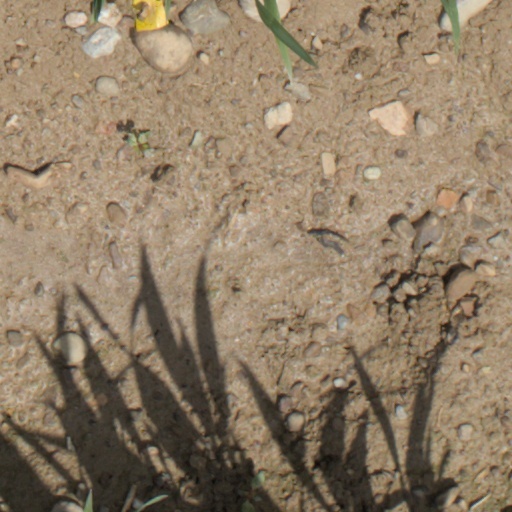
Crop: wheat